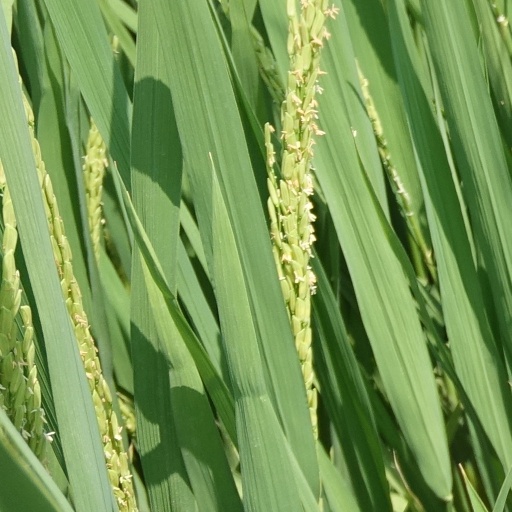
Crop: rice